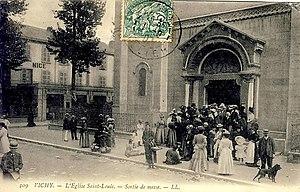
Sortie de la messe à l'église Saint-Louis de Vichy entre 1905 et 1910
L'église Saint-Louis est une église située à Vichy, dans le département de l'Allier. Principal édifice catholique de la ville, sa construction fut financée par Napoléon III et elle fut ouverte au culte en 1865